Church of Jesus Christ in Madagascar

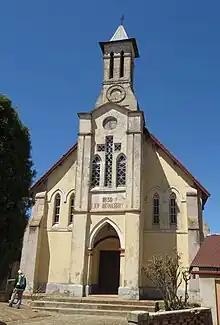
FJKM Church Antranobiriky (built in 1859) in Fianarantsoa

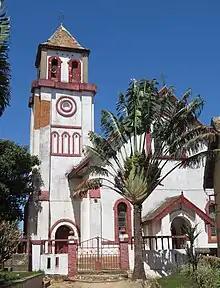
FJKM Church Fahazavana in Fianarantsoa

The national office (foibe) of FJKM houses three main divisions: the Department of Churches (Departemantan’ny Fiangonana or DF), the Department of Schools (Departemantan’ny Sekoly or DS) and the Department of Human Resources and Finance (Departemantan’ny Mpiasa sy Vola or DMV).